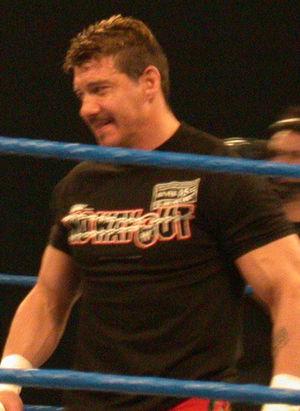
SummerSlam 2003 est le seizième SummerSlam, une manifestation télédiffusée de catch visible uniquement en paiement à la séance et produite par la World Wrestling Entertainment. Il s'est déroulé le 24 août 2003 à l'America West Arena de Phoenix dans l'Arizona et comprenait les catcheurs des divisions RAW et WWE SmackDown.